Small nucleolar RNA R43

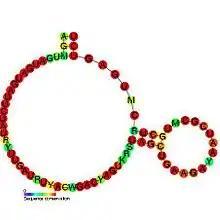
Predicted secondary structure and sequence conservation of snoR43

In molecular biology, Small nucleolar RNA R43 is a non-coding RNA (ncRNA) molecule which functions in the modification of other small nuclear RNAs (snRNAs). This type of modifying RNA is usually located in the nucleolus of the eukaryotic cell which is a major site of snRNA biogenesis. It is known as a small nucleolar RNA (snoRNA) and also often referred to as a guide RNA.